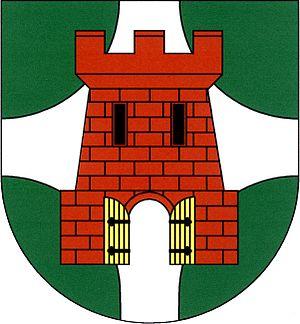
Braňany est une commune du district de Most, dans la région d'Ústí nad Labem, en République tchèque. Sa population s'élevait à 1 278 habitants en 2018.